Indiana University School of Medicine

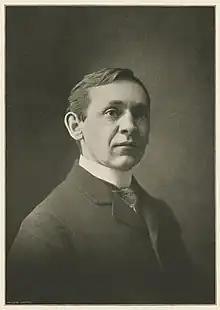
William Lowe Bryan, c. 1898

In addition to IUSM in Bloomington, IU's leaders wanted to locate medical training facilities in Indianapolis. Their initial plan was to provide medical students with the first two years of coursework at Bloomington and the final two years at Indianapolis, where students would receive clinically based training as part of their studies. Prior to 1908, due primarily to the high cost of establishing its own medical facilities in Indianapolis, IU attempted to merge with existing medical schools, but the effort was unsuccessful.